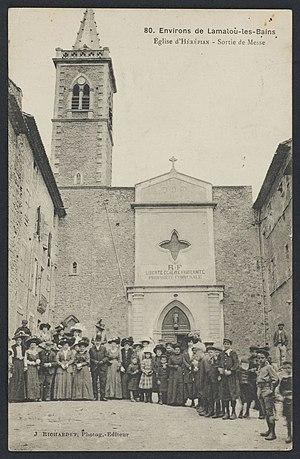
Hérépian. - Église, sortie de messe
Hérépian est une commune française située dans le département de l'Hérault en région Occitanie.